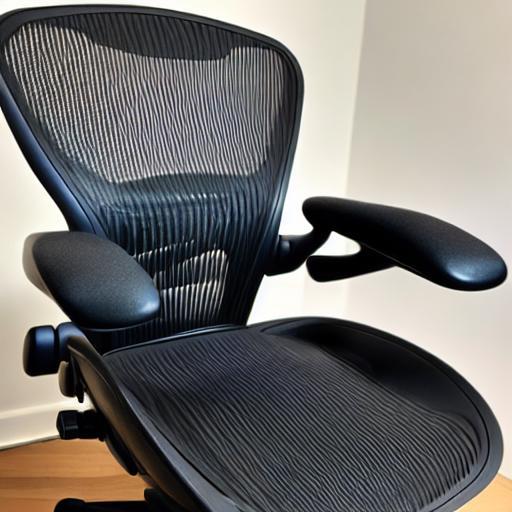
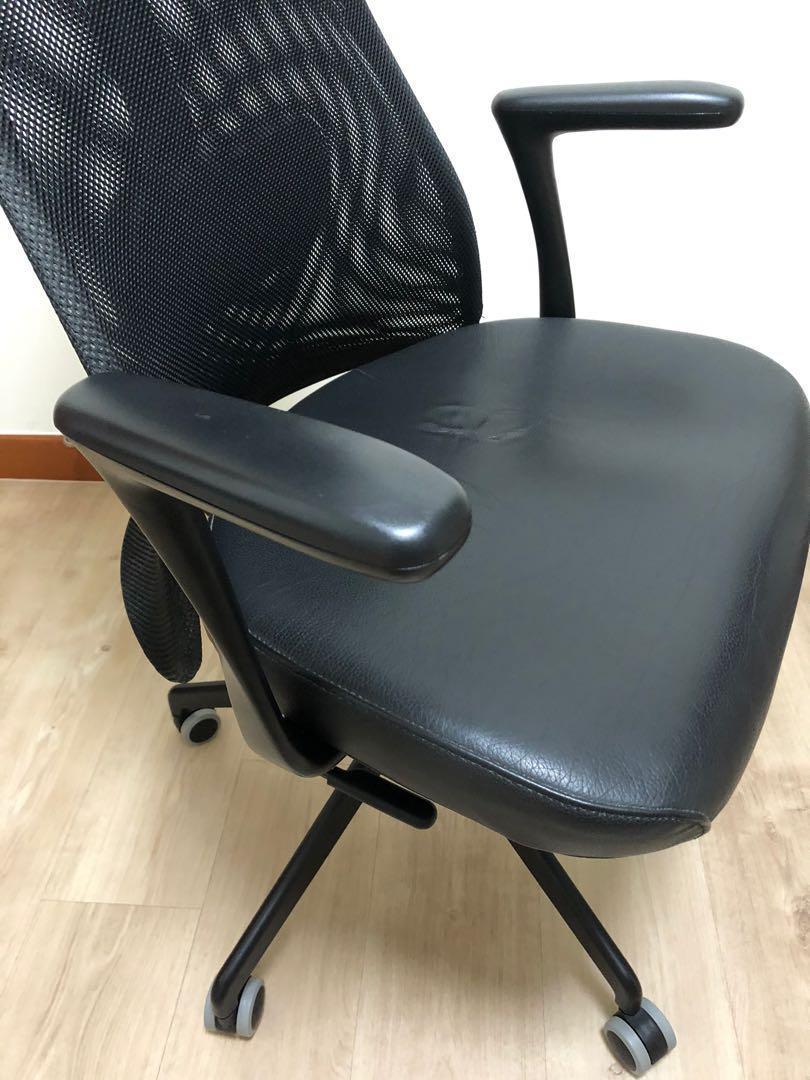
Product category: items_chair
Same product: no